Toby Flood

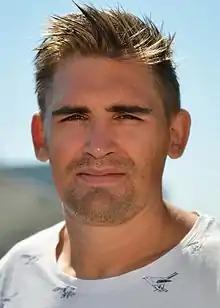
Toby Flood in 2016

Tobias Gerald Albert Lieven Flood (born 8 August 1985) is an English rugby union coach and former player. He is currently kicking and skills coach at Newcastle Falcons in Premiership Rugby. During his playing career his position was fly half or inside centre. He played over 300 games in his club career across his three professional clubs, Newcastle Falcons, Toulouse and Leicester Tigers. He played 60 international matches for England between 2006 and 2014.